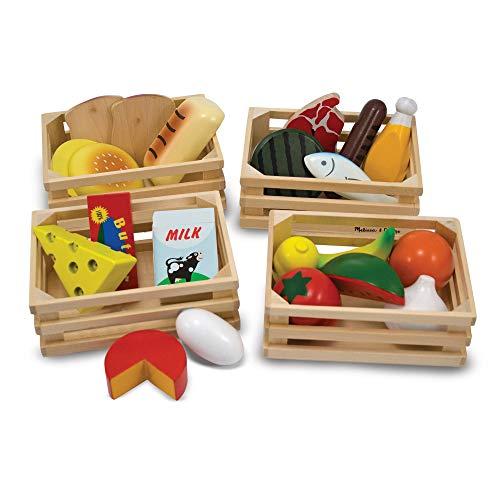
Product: Melissa & Doug Star Diner Restaurant Play Set (Best for 3, 4, 5 Year Olds and Up) & Food Groups - Wooden Play Food, The Original (Best for 3, 4, 5, and 6 Year Olds)
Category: Toys & Games | Dress Up & Pretend Play | Pretend Play | Kitchen Toys | Play Food
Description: DURABLE PLAY FOOD AND ACCESSORIES: The Melissa and Doug Star Diner Play Set comes with 41 high-quality, realistic kitchen and cooking play pieces that will inspire children to order, cook, and serve diner favorites.
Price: $40.78
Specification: ShippingInformation:Viewshippingratesandpolicies|ASIN:B081S33TZT|Manufacturerrecommendedage:3monthsandup